Emera

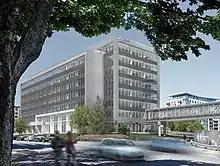
Emera head office

Emera was created out of the privatization of the provincial Crown corporation Nova Scotia Power Incorporated (NSPI). On December 2, 1998, NSPI shareholders voted to restructure the company to create a holding company which would be shareholder-owned, with the regulated utility being a wholly owned subsidiary of the holding company. On December 9, 1998, NSPI received approval to establish NS Power Holdings Incorporated and NSPI shareholders exchanged their shares in NSPI for shares in NS Power Holdings Inc. on a one-to-one basis on January 1, 1999. Common shares in NS Power Holdings Inc. began trading on the Toronto Stock Exchange and Montreal Stock Exchange on January 6, 1999. The NS Power Holdings Inc. name was changed to Emera Incorporated on July 17, 2000.